Ulrik Christian Kaas

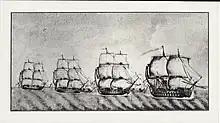
"Holsteen" escorting a convoy of three Chinamen and two East Indiamen back from the Cape of Good Hope.

From April 1760 he was appointed interim supply officer for the dry dock at Christianshavn, Copenhagen, a position which may have continued even while he served in ships in home waters until 1765. In 1761 became second-in-command of the ship-of-the-line "St Croix" in the home squadron. In 1762 he captained the small sailing ship ("hukkerten") "Amager" while she was acting as the watch ship in the Great Belt, and in 1763 was in command of the frigate "Docquen" on similar duties in Øresund. His promotion to full captain followed in August 1763 and two years in command of the cadet training ship "Hvide Ørn".